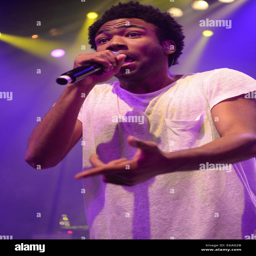
musical artist performing live in concert on his tour featuring